Charles Hope (British Army officer)

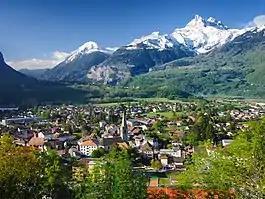
Bex, Switzerland

Charles Hope died on 1 July 1828. Later, his widow presented their daughter at the Queen's drawing room alongside their nieces in 1834. Afterwards His widow Lady Hope and their daughter Elisabeth travelled to Switzerland and settled there in 1834. They were the one who created the magnificent estate called Soressex, and in 1837, when Elisabeth Hope became the owner, there were only meadows, vines and a forest of chestnut trees. As they were wealthy, they built a two-storey mansion and below it a large glazed and heated greenhouse, housing orange trees, camellias and other exotic plants, the park (later called Szilassy Park) was landscaped in British style.